Dave Kitson

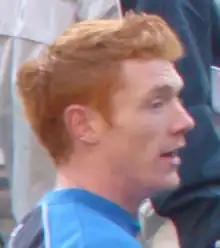
Kitson warming up for Reading in 2008

David Barry Kitson (born 21 January 1980) is an English former professional footballer who played as a forward. He made 420 appearances in the Premier League and Football League, including 145 for Reading.